Appointment with a Shadow

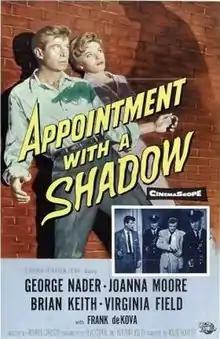
Theatrical release poster

Appointment with a Shadow is a 1957 American CinemaScope crime film noir directed by Richard Carlson and starring George Nader, Joanna Moore, Brian Keith and Virginia Field.